Capon Lake Whipple Truss Bridge

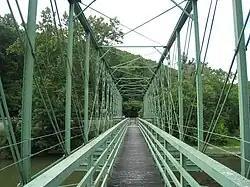
Capon Lake Whipple Truss Bridge, looking northwest from its southeast end, in 2009

The Capon Lake Whipple Truss Bridge, formerly known as South Branch Bridge or Romney Bridge, is a historic Whipple truss bridge in Capon Lake, West Virginia. It is located off Carpers Pike (West Virginia Route 259) and crosses the Cacapon River. The bridge formerly carried Capon Springs Road (County Route 16) over the river, connecting Capon Springs and Capon Lake.